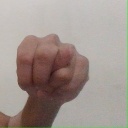
अक्षर: न